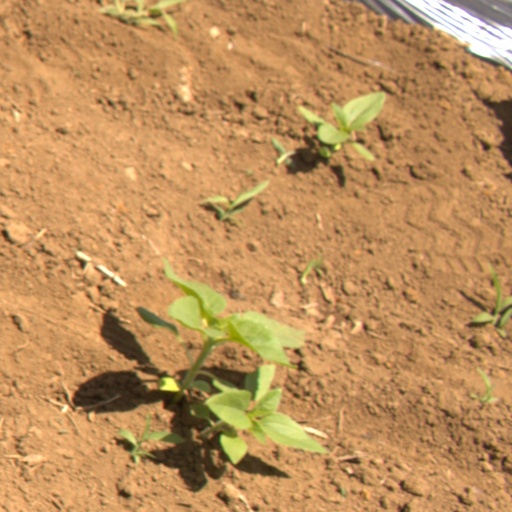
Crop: Jerusalem artichoke